Sylvia Fowles

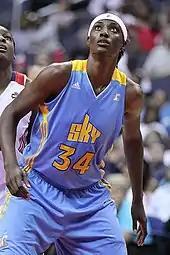
Fowles with the Chicago Sky in 2011

Fowles was selected 2nd overall by the Chicago Sky in the 2008 WNBA draft. After being drafted second overall, Fowles entered the Sky's rotation in the starting lineup and averaged 10.8 points, 7.6 rebounds per game and 2.1 blocks per game in her rookie season. However, her rookie season was shortened due to a knee injury as she played only 17 games with 14 starts.